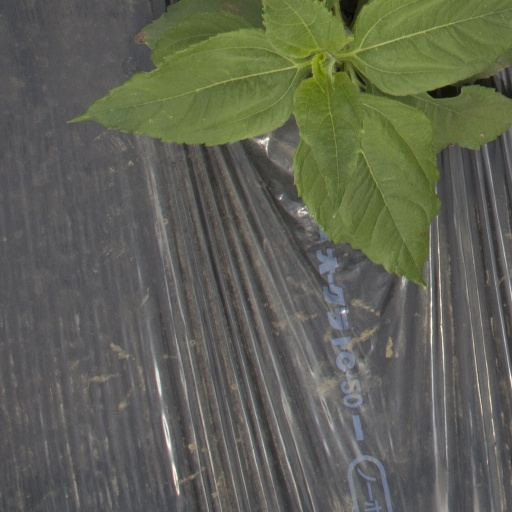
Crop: Jerusalem artichoke